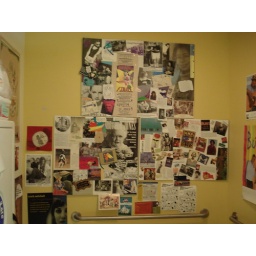
picture of the walls in the bathroom of A Room of One's Own